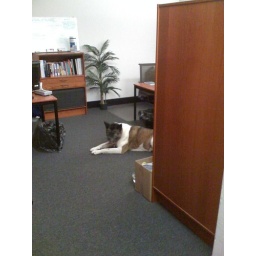
Big dog in the office